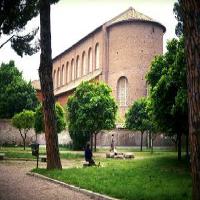
Weather: cloudy or overcast